Canal Road (TV series)

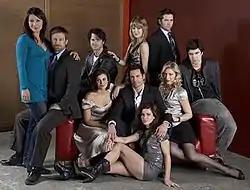
The cast of Canal Road.

Since 1 April 2008, full episodes of "Canal Road" were offered as a free download as part of ninemsn's "Catch Up TV" service, with new episodes made available before their broadcast on Nine. In order to view them a third-party video player must be downloaded, which includes advertisements in the file and disables the ability to skip the ads.